Port of Spain

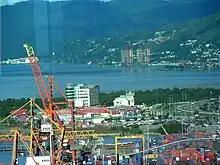
The Port of Port of Spain (PPOS) lies on reclaimed land. Much development still occurs on new land reclaimed near Invaders Bay (Movietowne, Invaders Bay Tower, Marriott) and in the surrounding Northern Range Mountains.

In 1803, Port of Spain began growing southwards, with the reclamation of the foreshore mudflats, using fill from the Laventille Hills. In 1808, Port-of-Spain was destroyed by fire. At that time, it was a sprawling town of wood and shingle that had grown tremendously during the previous twenty-five years. As a result of this disaster the Government brought in legislation regarding building regulations, and the new government buildings were built of brick.